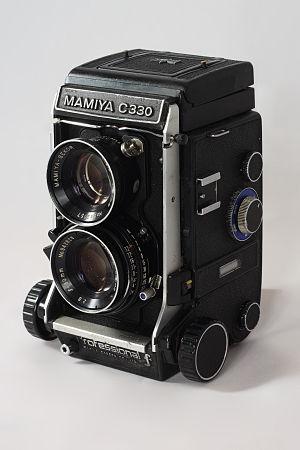
Un appareil photo moyen format Mamiya C330 Pro F.
Mamiya est une société japonaise de photographie.